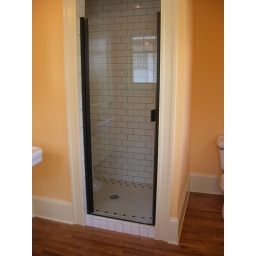
built in shower with subway tile field and hextile floor